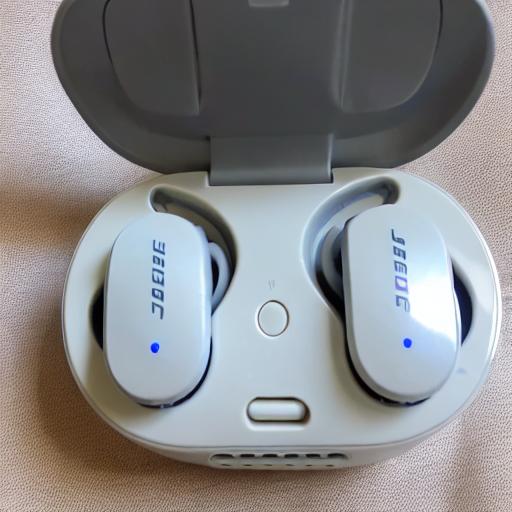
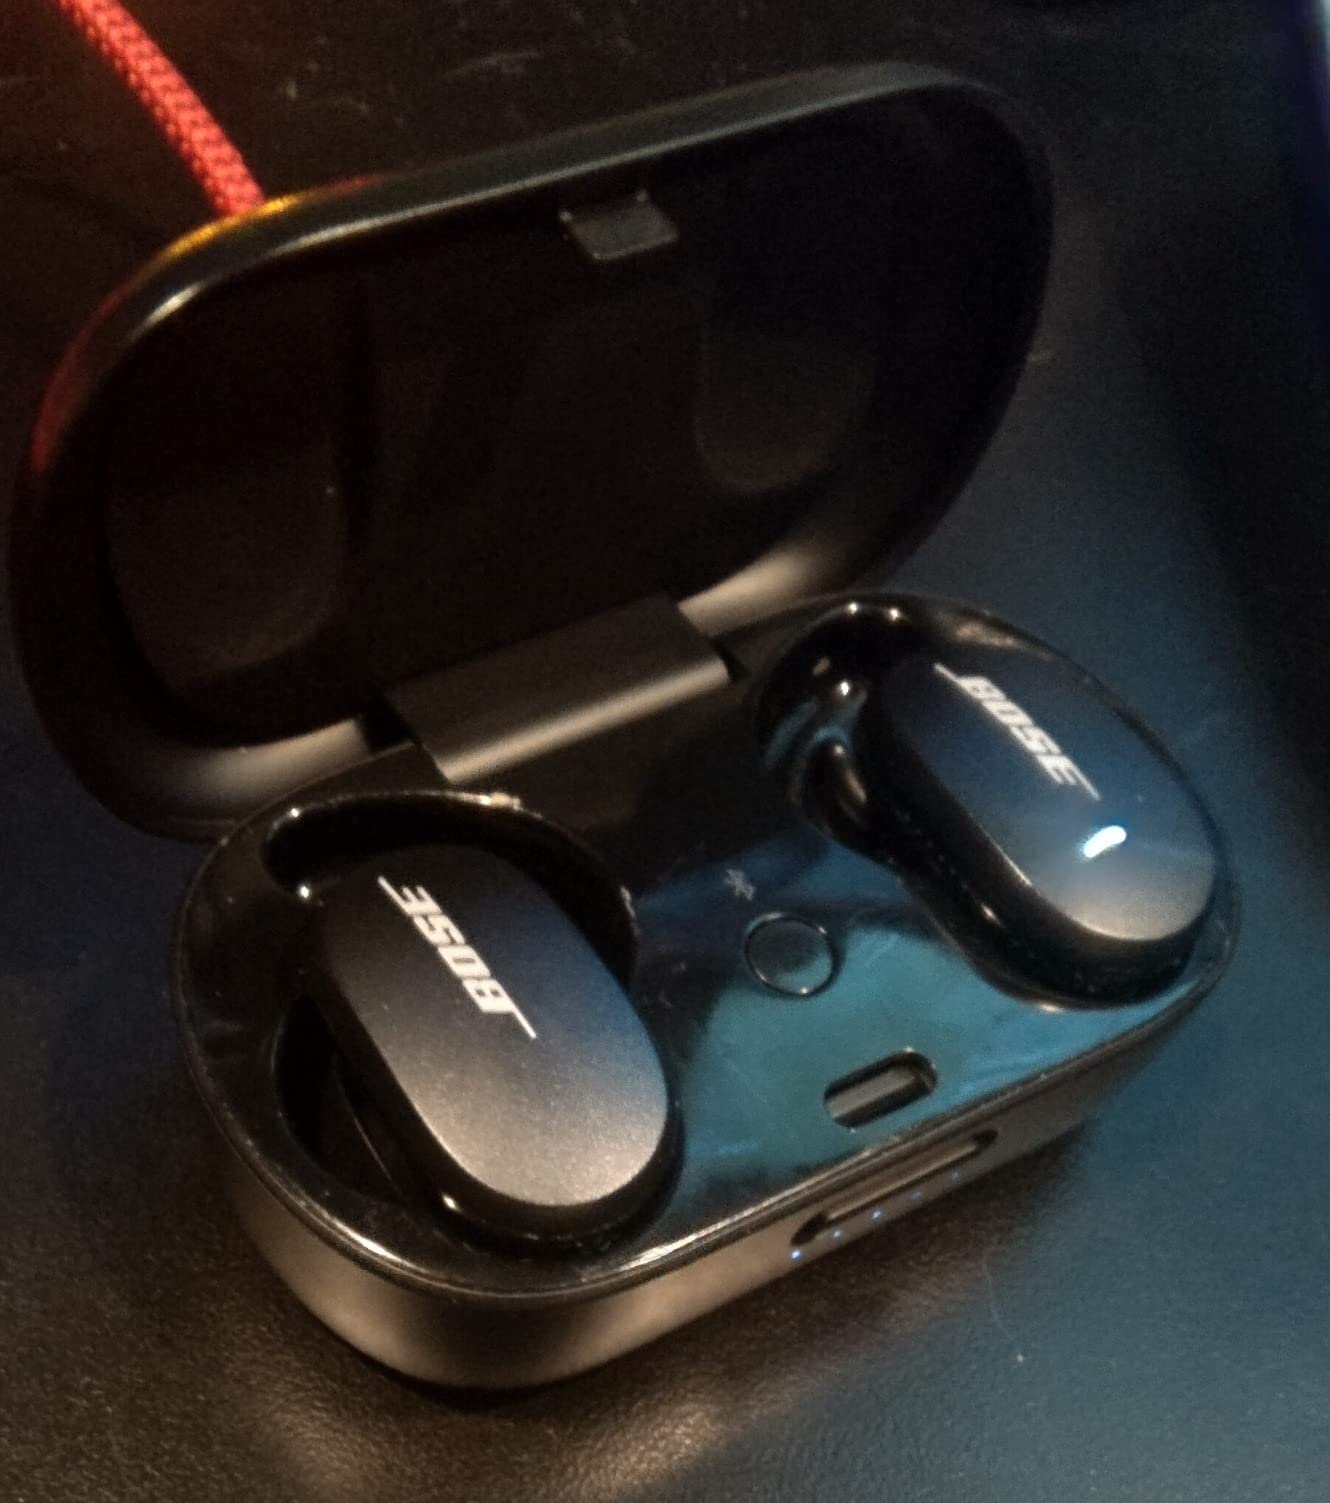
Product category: earbuds
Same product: no